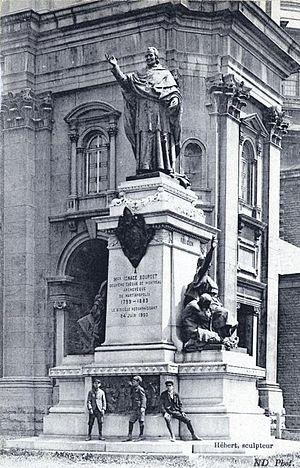
Monument de l'évêque Ignace Bourget, rue Dorchester, Montréal, QC, en 1907 - Le monument a été réalisé par le sculpteur Louis-Philippe Hébert.
Ignace Bourget, né à Saint-Joseph-de-la-Pointe-Lévy le 30 octobre 1799 et mort le 8 juin 1885 à Sault-au-Récollet est un ecclésiastique québécois. Nommé évêque de Montréal en 1840, il démissionne en 1876. Durant son long épiscopat, il donne à l'Église de Montréal et à l'Église québécoise en général une armature et un élan qui lui survivront longtemps et feront de l'Église catholique, pendant cent ans, l' «institution dominante du peuple dominé» qu'étaient alors les Canadiens français. L'évêque fait aussi la promotion active d'une pratique catholique très publique, démonstrative, faite de processions, de dévotions et de participation à des associations pieuses ou sociales de toutes sortes: par là, il donne à la culture des Canadiens français une couleur festive et communautaire qui distinguent manifestement ceux-ci de leurs concitoyens protestants, et fortifie leur sentiment de leur appartenance à une nation différente.